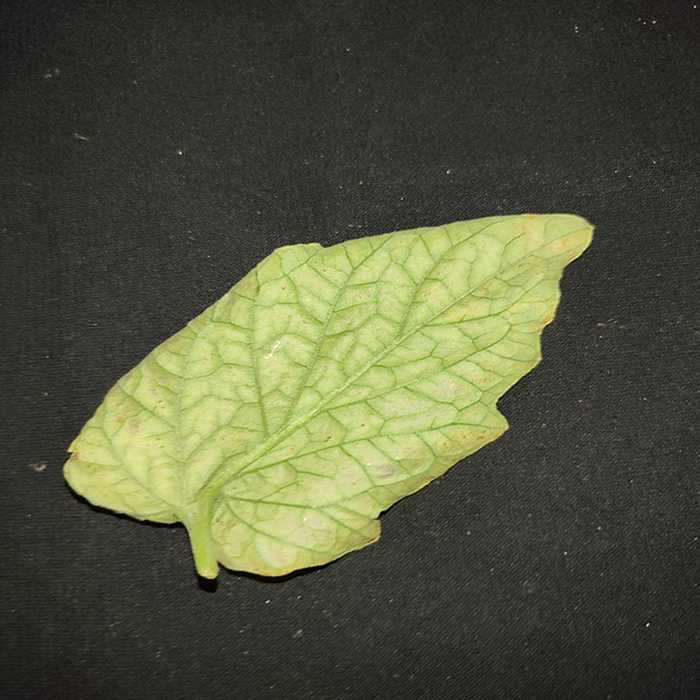
Plant: Tomato
Label: Tomato spotted wilt